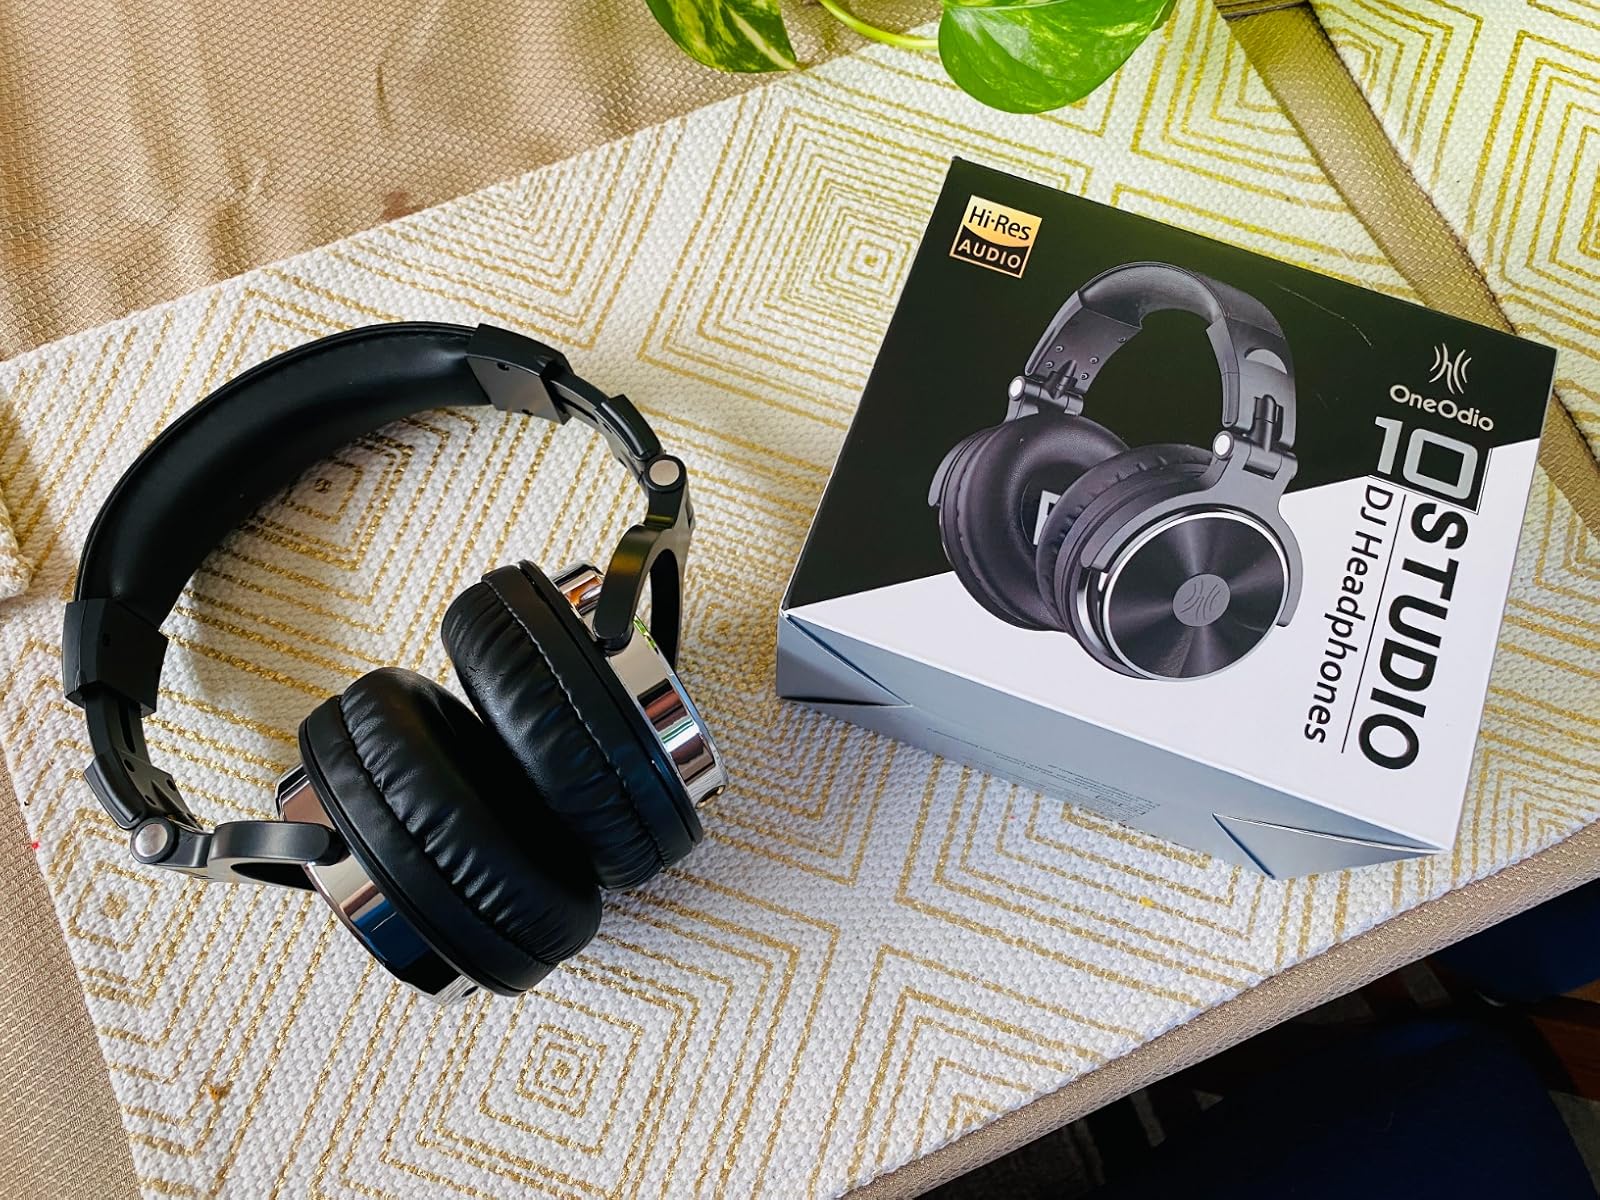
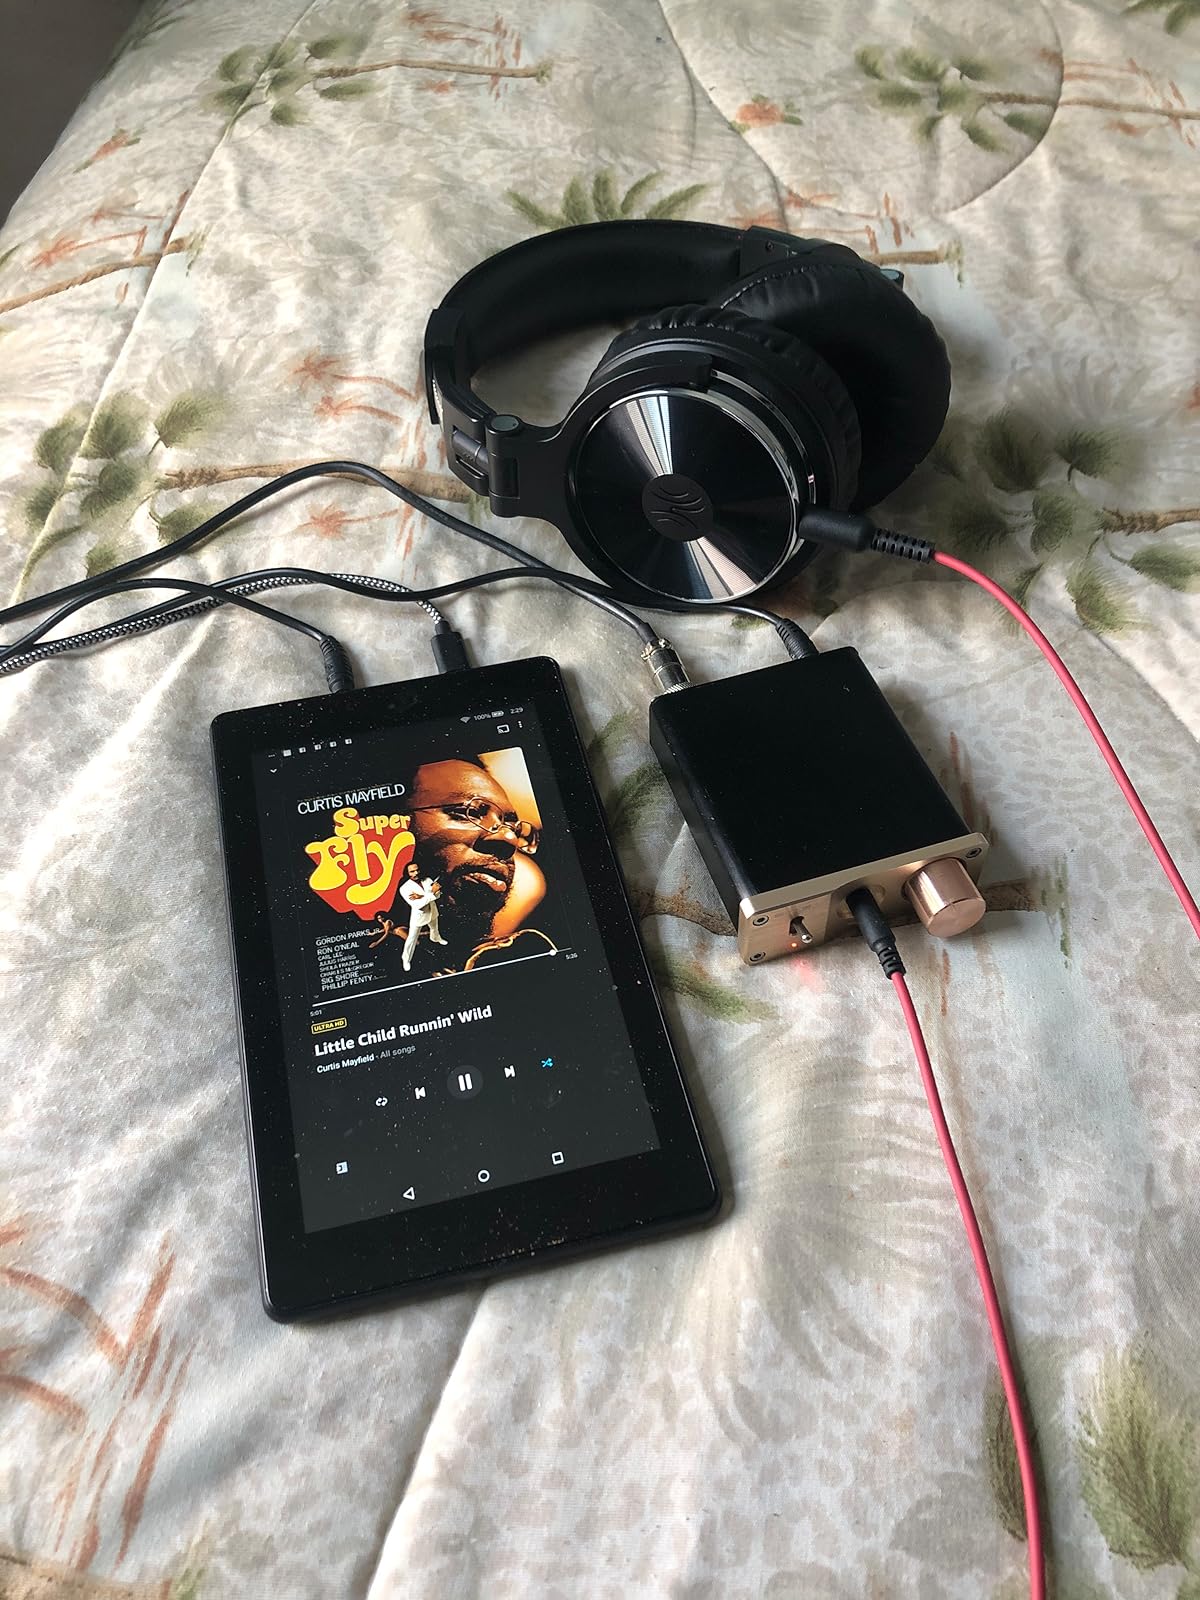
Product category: headphones
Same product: yes